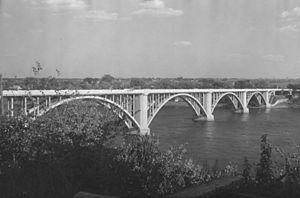
Nous voyons le pont Pie-IX reliant Montréal et Laval.
Montréal-Nord est un arrondissement de la ville de Montréal au Québec situé au nord-est de l'île de Montréal sur la rive de la rivière des Prairies. Son territoire s'étend sur quelques kilomètres en aval du Sault-au-Récollet et la centrale de la Rivière-des-Prairies. Montréal-Nord est bordé par le boulevard Saint-Michel au sud-ouest, la Ligne Exo 5 - Mascouche au sud-est et Rivière-des-Prairies–Pointe-aux-Trembles au nord-est. On y comptait 84 234 habitants en 2016.